ATA Airlines (Iran)

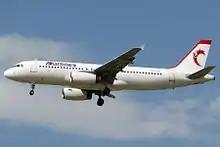
ATA Airlines Airbus A320-200

The airline was established on 17 December 2008 and started scheduled operations in 2010 with services on domestic routes. It operated its first flight on 31 December 2009 from Tabriz to Mashhad.